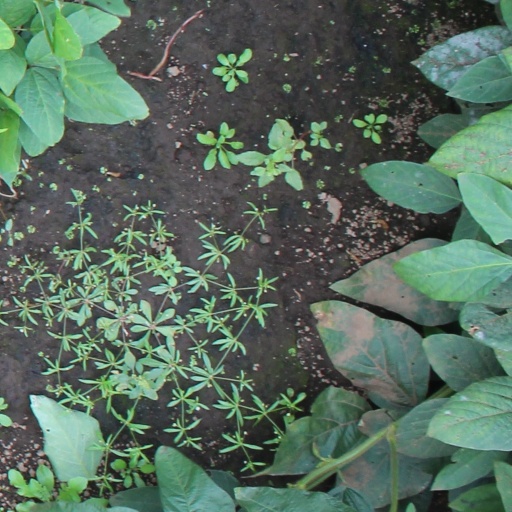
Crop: soybean